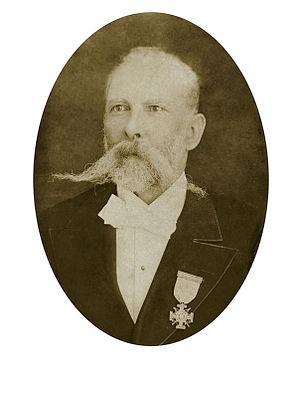
Le chemin de fer Ferrovías Central au Pérou qui relie le port de Callao sur la côte du Pacifique à la capitale Lima, se dirige vers l'Est jusqu'au noeud ferroviaire de La Oroya, puis vers le Sud-Est du pays jusqu'à Huancayo. Un embranchement à partir de la ville minière La Oroya mène vers le Nord-Ouest jusqu'à Cerro de Pasco. Ces deux lignes sont exploitées par le consortium Ferrocarril Central Andino.